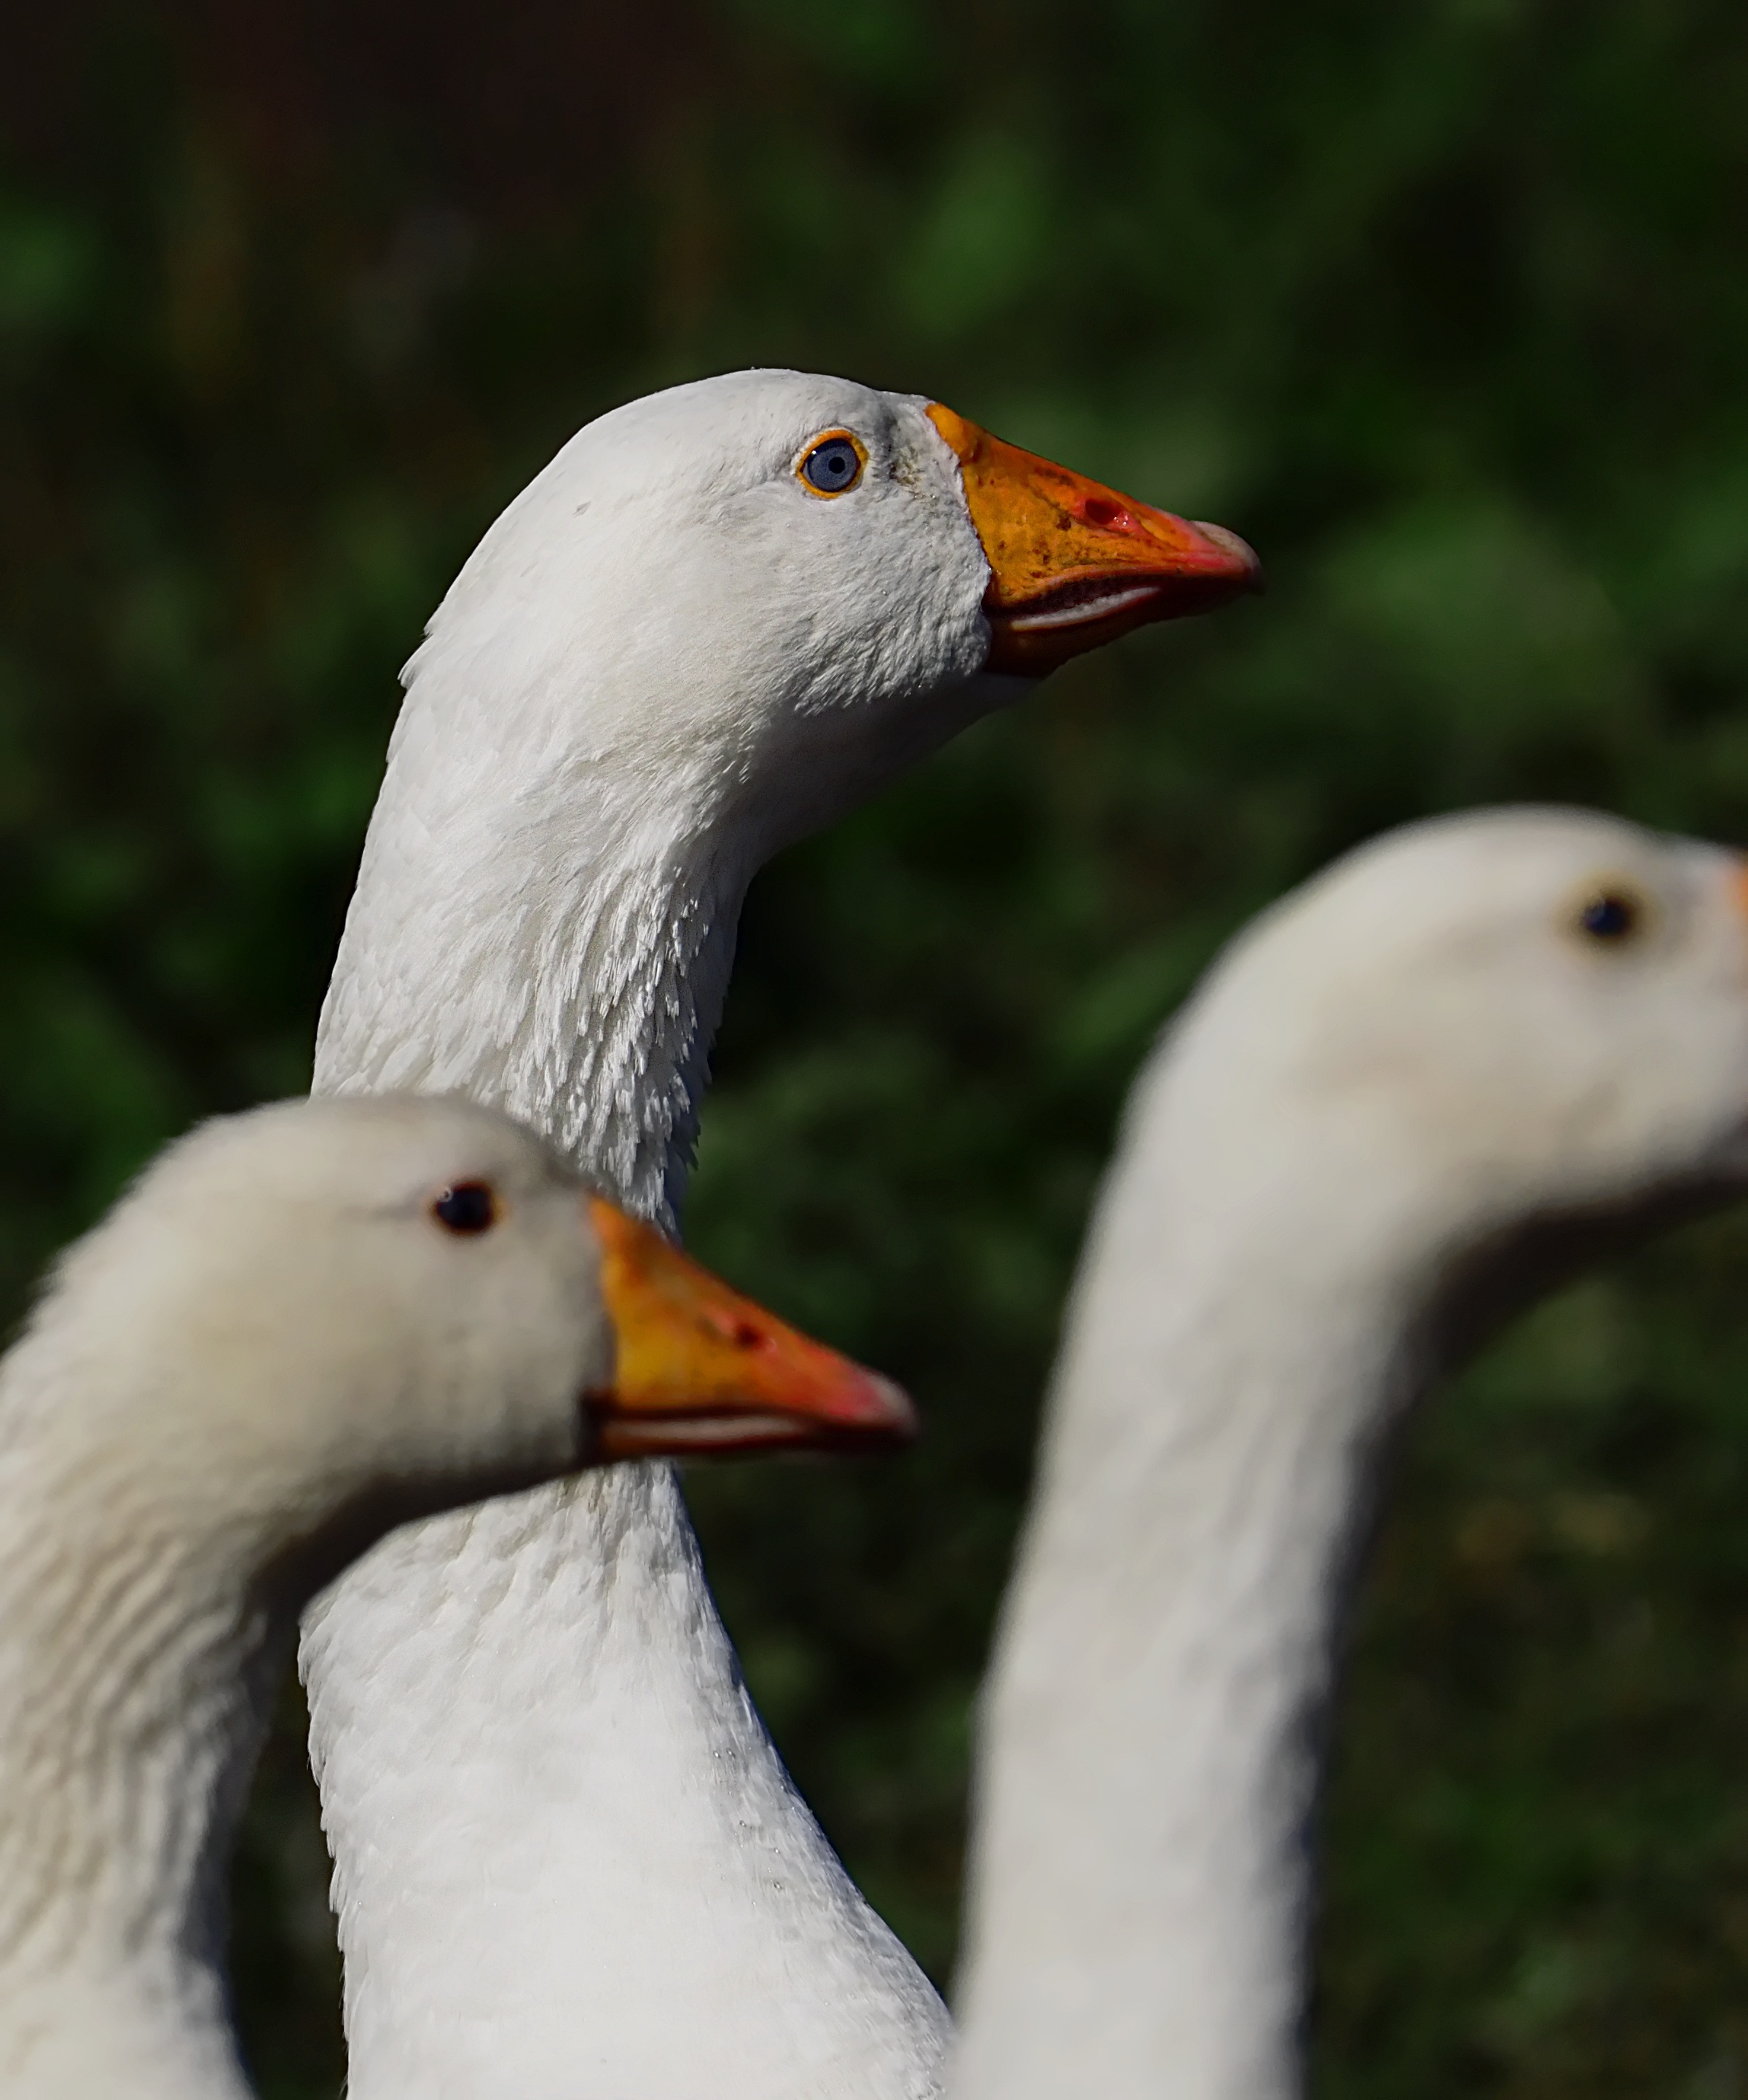
bird, wing, white, wildlife, beak, fauna, life, close up, birds, duck, eye, head, goose, geese, vertebrate, domestic, waterfowl, water bird, ducks geese and swans